Birkirkara Tower

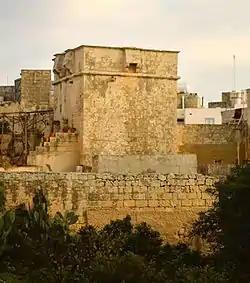
View of Birkirkara Tower

The Birkirkara Tower, also known as Għar il-Ġobon Tower, is a tower in Birkirkara, Malta. Its date of construction is not known, but it is believed to date back to around the mid or late 16th century.